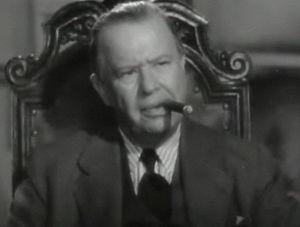
En route vers Singapour est un film américain réalisé par Victor Schertzinger, sorti en 1940.